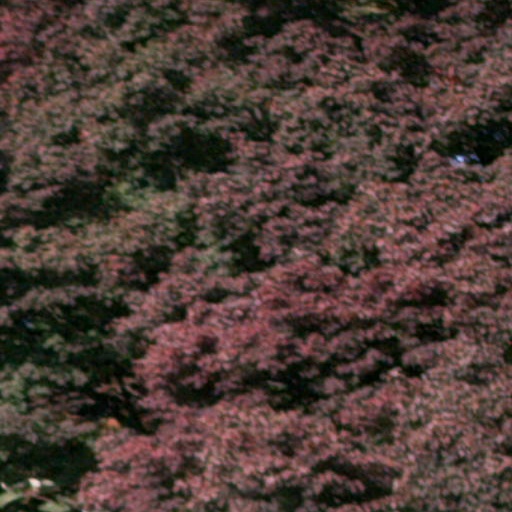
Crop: cassava